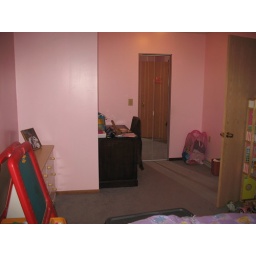
closet is there, it is in the middle of the wall with the mirror